Maarjamäe Palace

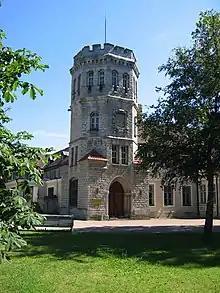
Maarjamäe Palace

Maarjamäe Palace (or Maarjamäe Castle) is a building in Maarjamäe, Tallinn. The palace is located on the area of earlier "Maarjamäe summer manor", being its main building. Nowadays, the palace is used by Estonian History Museum.